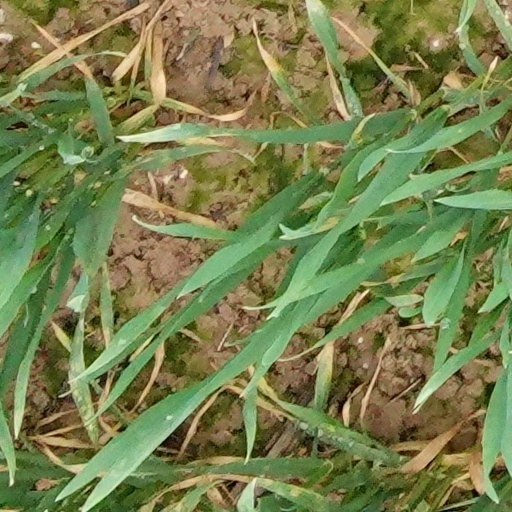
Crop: wheat